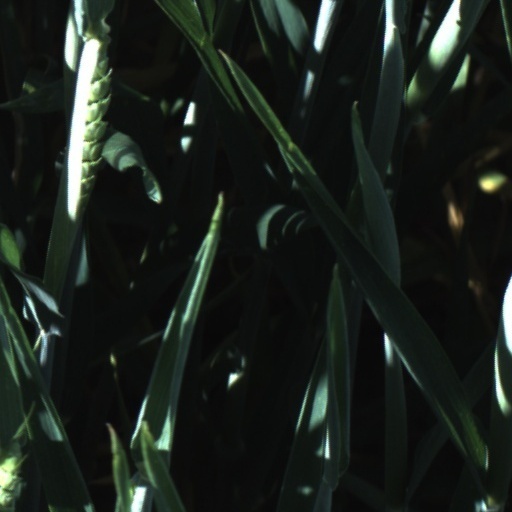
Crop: wheat